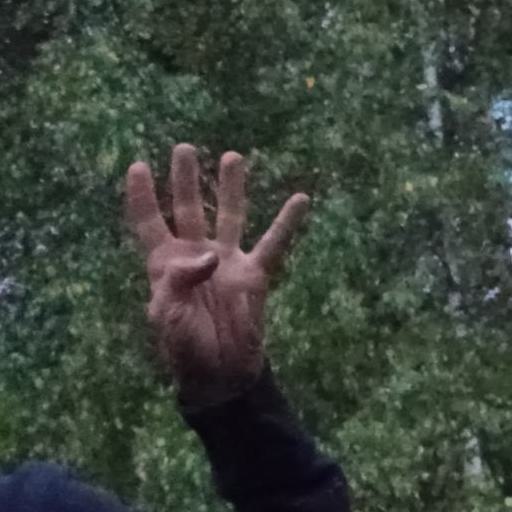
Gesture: four